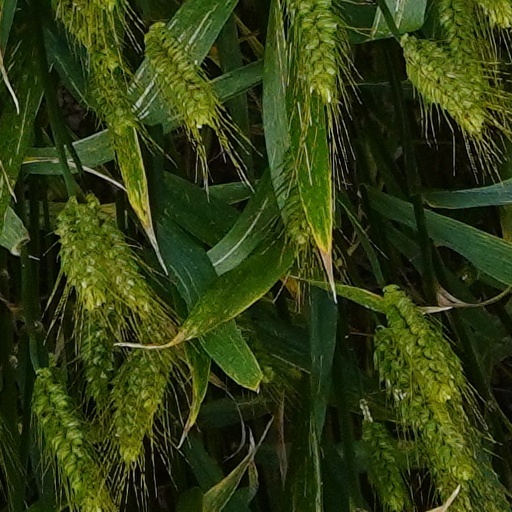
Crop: wheat